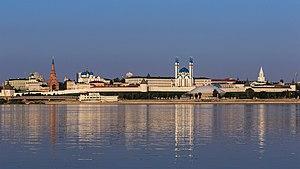
Le kremlin de Kazan est le kremlin historique principal du Tatarstan, dans la ville de Kazan. Il fut construit sous les ordres d'Ivan IV, à l'emplacement des ruines de l'ancien château des khans de Kazan. Il est inscrit sur la liste du patrimoine mondial de l'UNESCO depuis 2000.